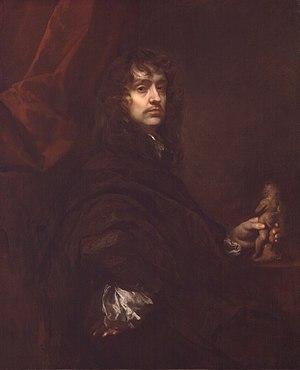
Un peintre de cour est un artiste qui peint pour les membres des familles royales ou des familles de la noblesse, parfois avec un salaire fixe et à une condition d'exclusivité où l'artiste ne doit pas entreprendre d'autres activités. Surtout à la fin du Moyen Âge, ils sont souvent titulaires de la charge de gentilhomme de la Chambre. Outre leur rémunération, ils reçoivent habituellement un titre officiel et souvent une pension à vie, même si les arrangements sont très variables. Pour l'artiste, une nomination à la cour a l'avantage de le libérer des restrictions des guildes de peintre locales, bien qu'au Moyen Âge et à la Renaissance, ils soient aussi souvent amenés à faire des travaux décoratifs dans les palais et à créer des œuvres temporaires pour des divertissements et des expositions de cour. Certains artistes, comme Jan van Eyck ou Diego Velázquez, sont utilisés dans d'autres capacités à la cour en tant que diplomates, fonctionnaires ou administrateurs